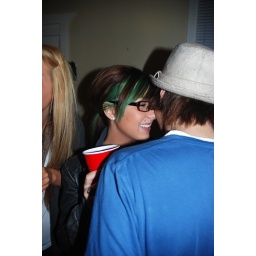
all the girls standing in the line for the bathroom 112